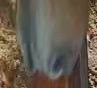
Face region: mouth_nostrils (mouth_chin_nostrils_and_profile)
Pain indicator: moderately_present